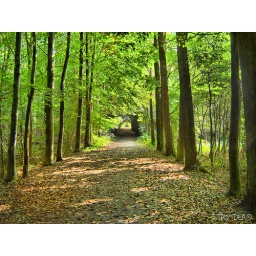
strollin' home in the beautiful forest under a magical roof of light.